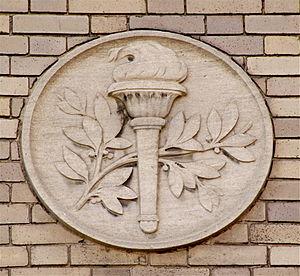
La Bibliothèque Atwater ou Bibliothèque et centre d’informatique Atwater est une bibliothèque communautaire indépendante située à Westmount, au Québec, au Canada. Elle est située au 1200 avenue Atwater. C'est un organisme à but non lucratif et un organisme de bienfaisance enregistré fondé en 1828.